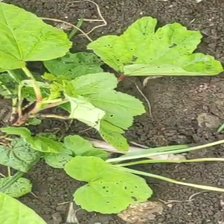
Weed species: Little_Mallow(Malva parviflora)